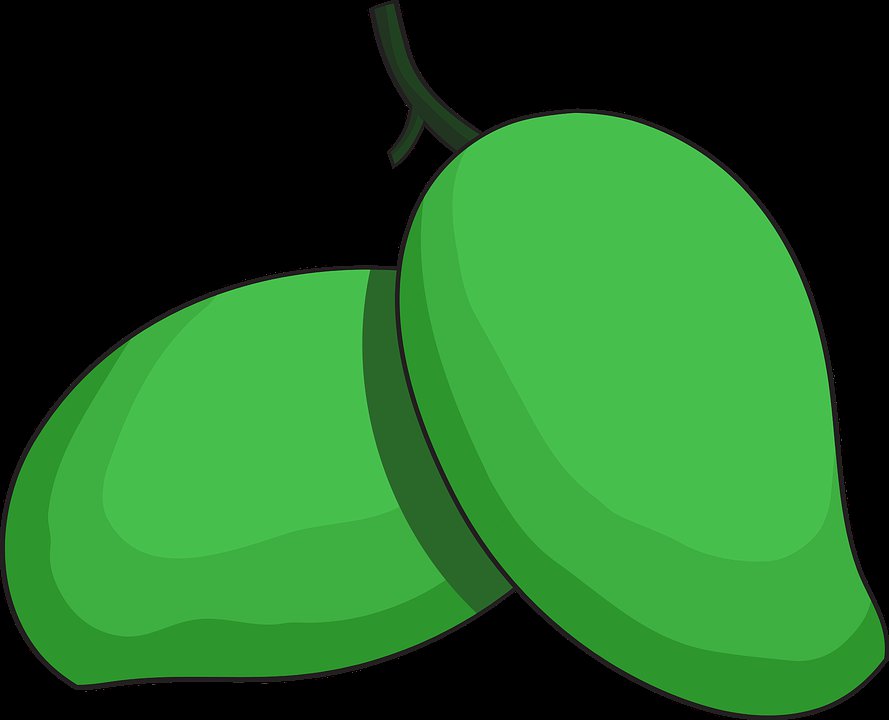
Label: Mango